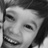
Emotion: happy